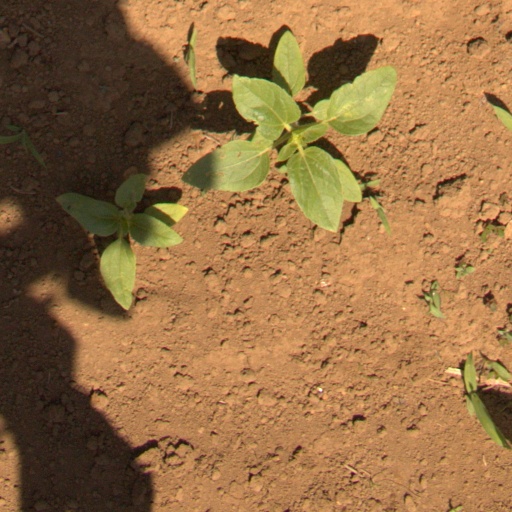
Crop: Jerusalem artichoke